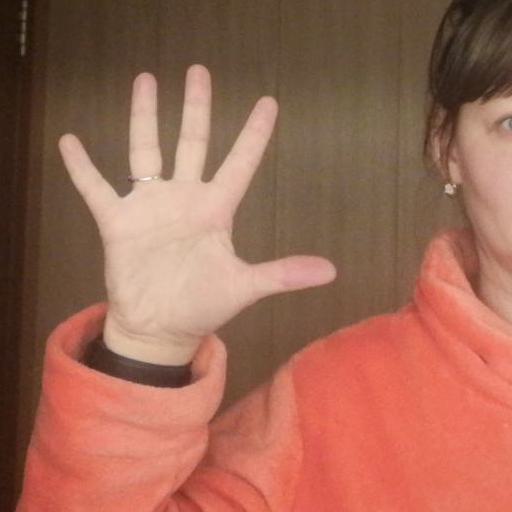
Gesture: palm